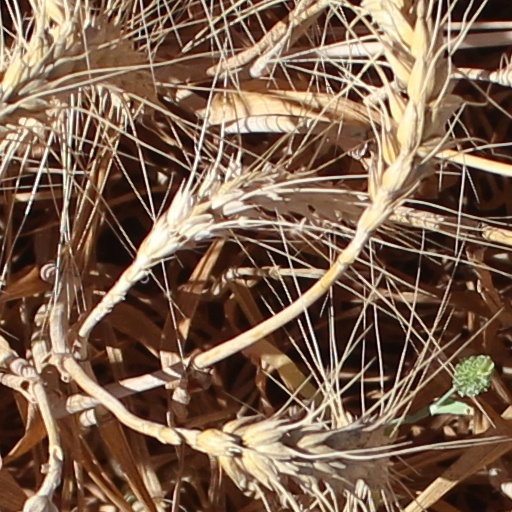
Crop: wheat